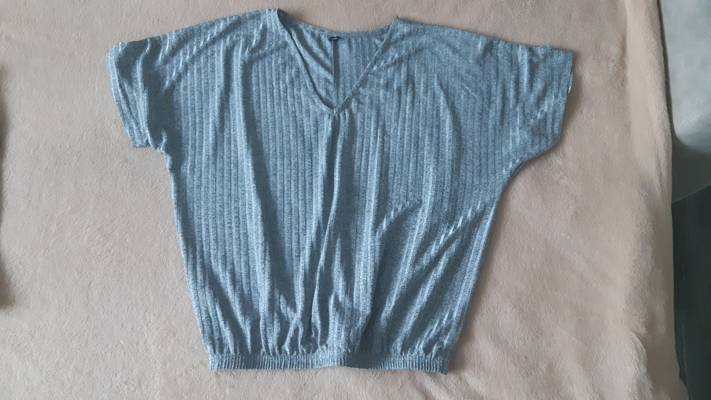
Waste category: clothes